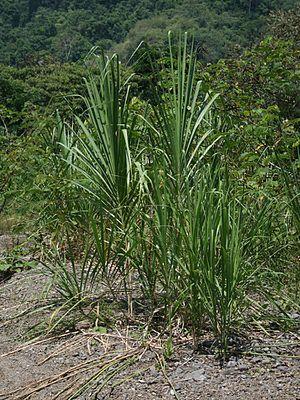
Les Panicoideae sont une importante sous-famille de plantes monocotylédones de la famille des Poaceae, la deuxième en importance par le nombre d'espèces qu'elle regroupe, plus de 3500, présentes principalement dans les régions tropicales et tempérées chaudes